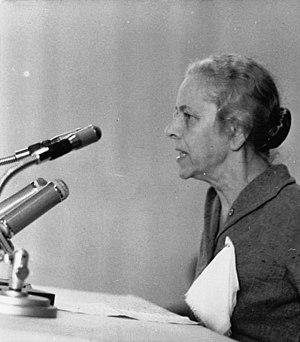
Mathilde Danegger, de son vrai nom Mathilde Deutsch, est une actrice de cinéma et de théâtre autrichienne.